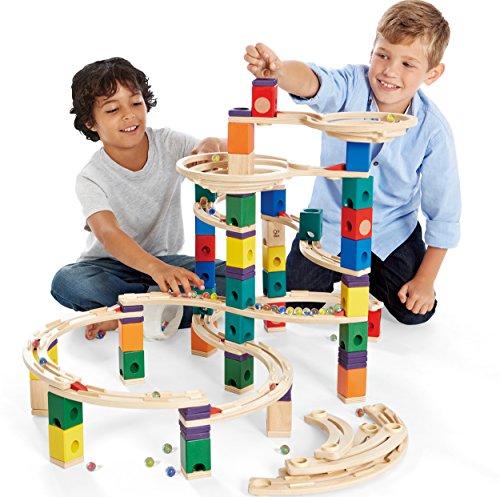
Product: Award Winning Hape Quadrilla Wooden Marble Run Construction - The Cyclone
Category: Toys & Games | Building Toys | Marble Runs
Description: “Spiel Gut” Good Toy Award and Oppenheim Toy Portfolio Platinum Award Winner.
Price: $109.54
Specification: ProductDimensions:24.4x13.4x5.4inches|ItemWeight:14.22pounds|ShippingWeight:16.53pounds(Viewshippingratesandpolicies)|DomesticShipping:ItemcanbeshippedwithinU.S.|InternationalShipping:ThisitemcanbeshippedtoselectcountriesoutsideoftheU.S.LearnMore|ShippingAdvisory:Thisitemmustbeshippedseparatelyfromotheritemsinyourorder.Additionalshippingchargeswillnotapply.|ASIN:B00BHJTHSY|Itemmodelnumber:E6008|Manufacturerrecommendedage:4-15years